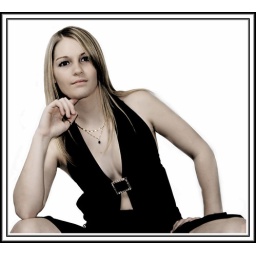
Terri in a little black dress in sepia